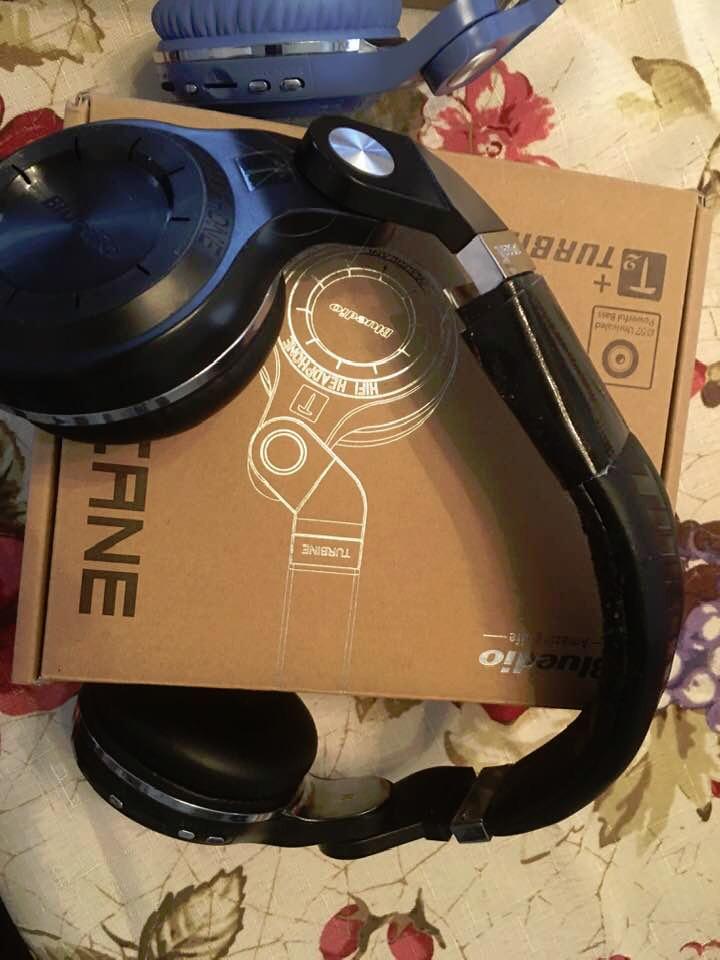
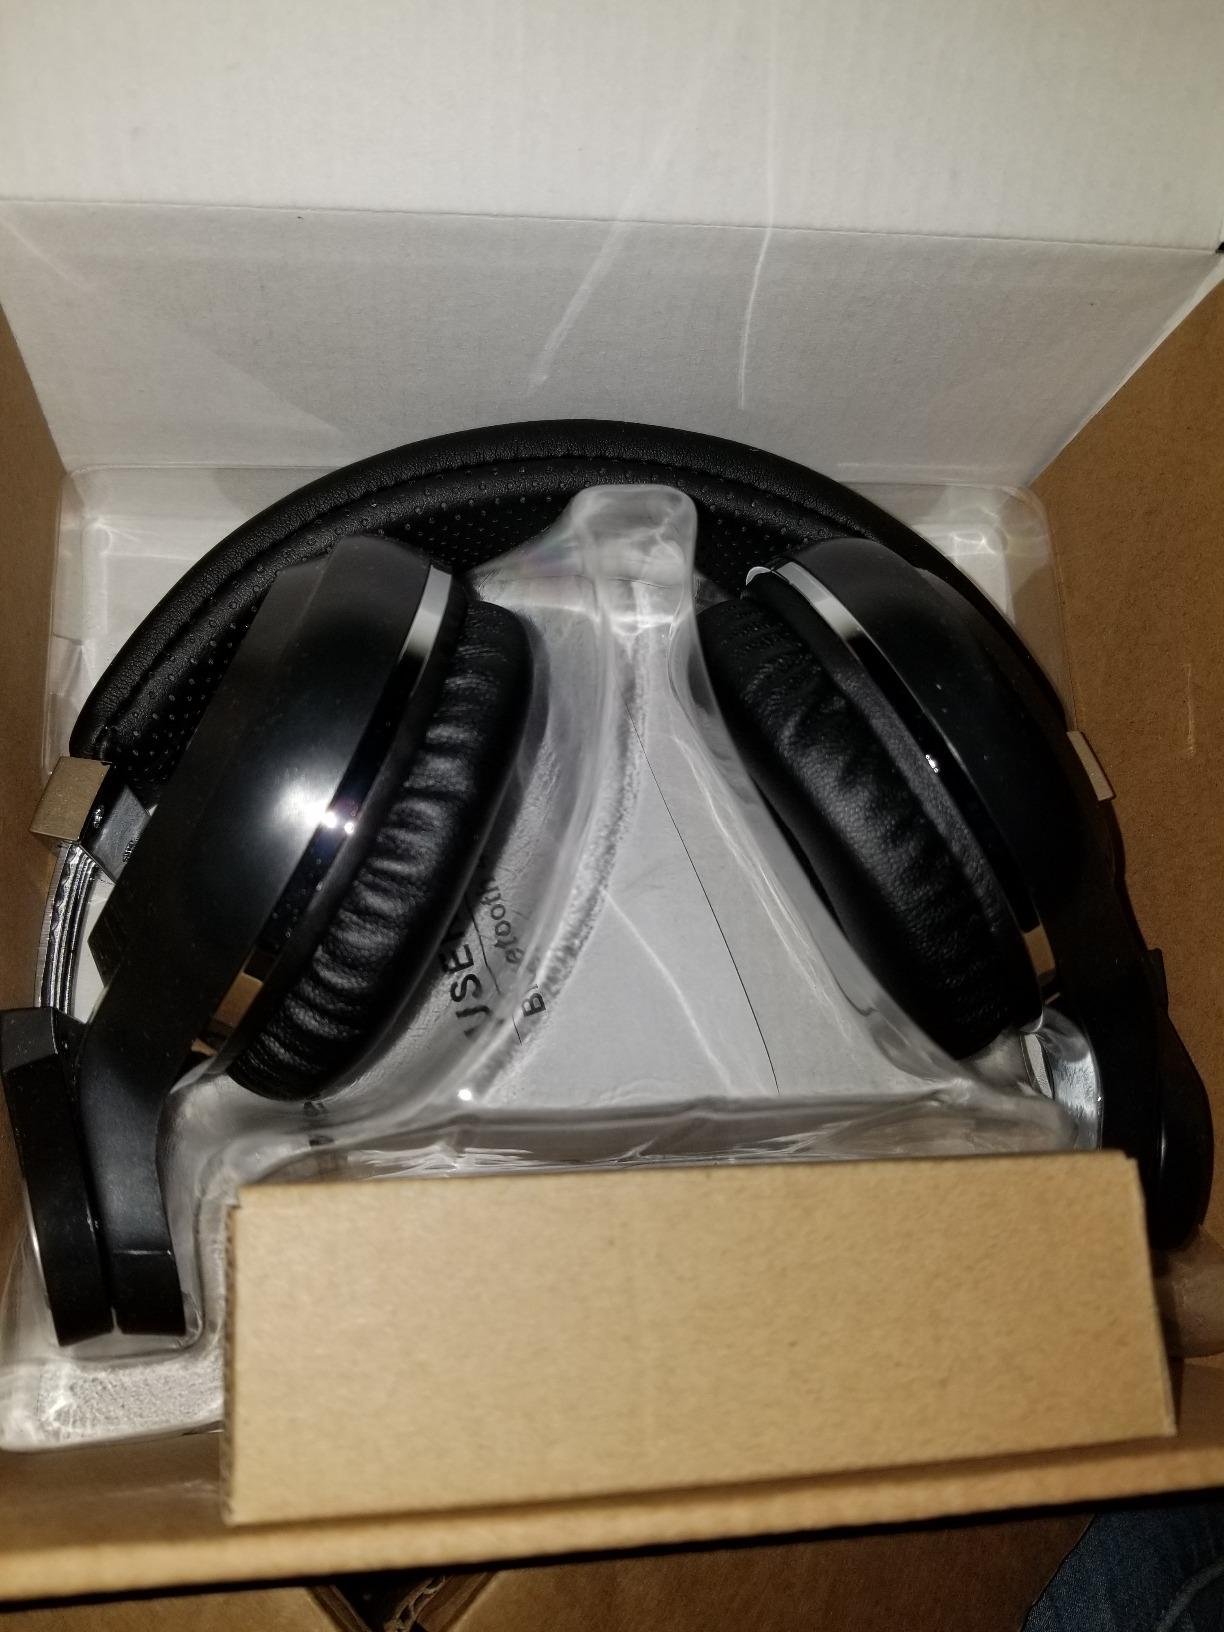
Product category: headphones
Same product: yes